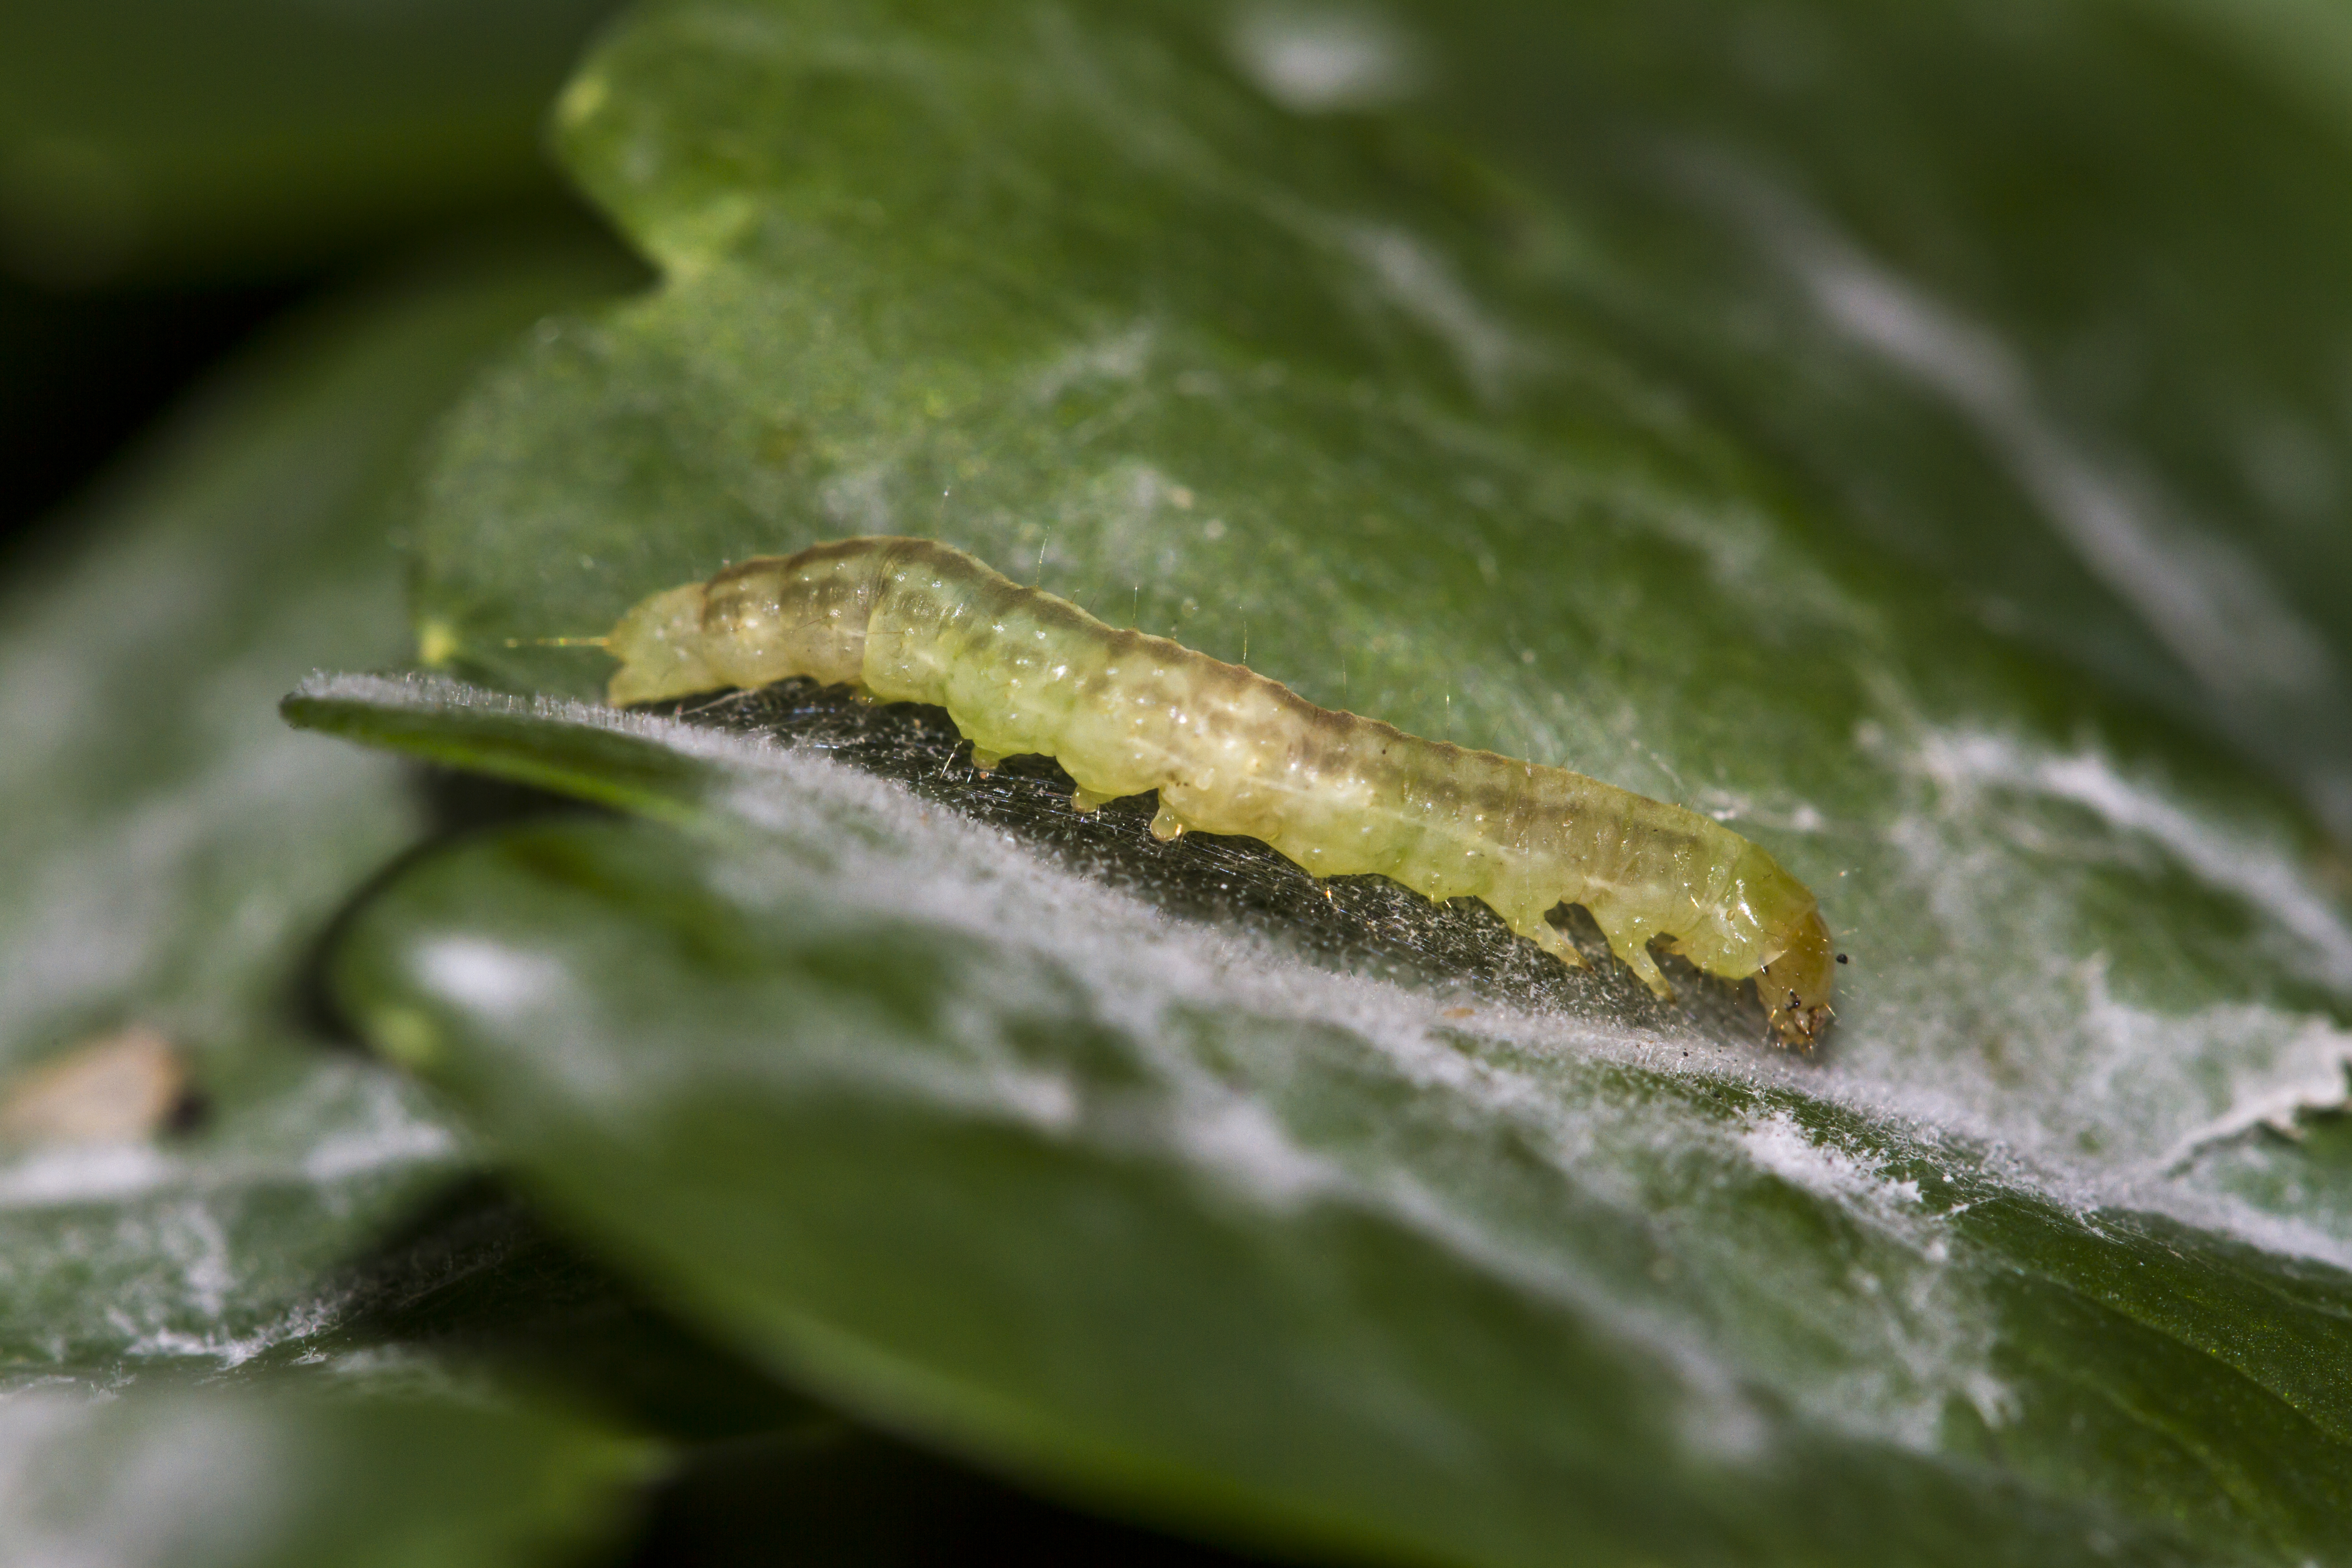
nature, bokeh, leaf, flower, green, insect, macro, botany, moth, garden, flora, fauna, invertebrate, caterpillar, close up, outdoors, uk, canon7d, dof, nikkvalentine, peterborough, raynoxdcr250, larva, macro photography, plant stem, moths and butterflies, bombycidae